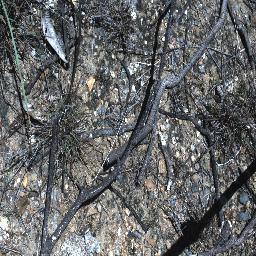
Label: negative